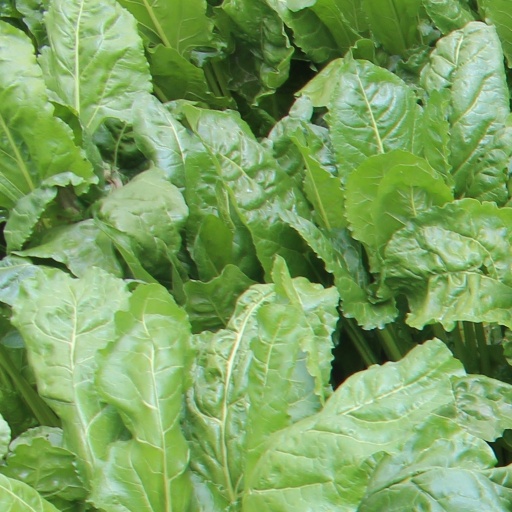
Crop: sugar beet